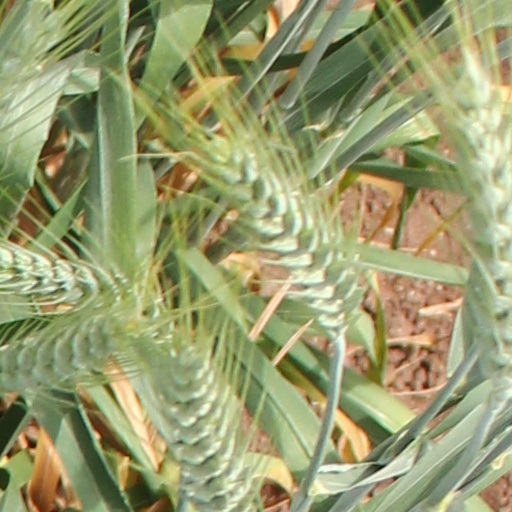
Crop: wheat